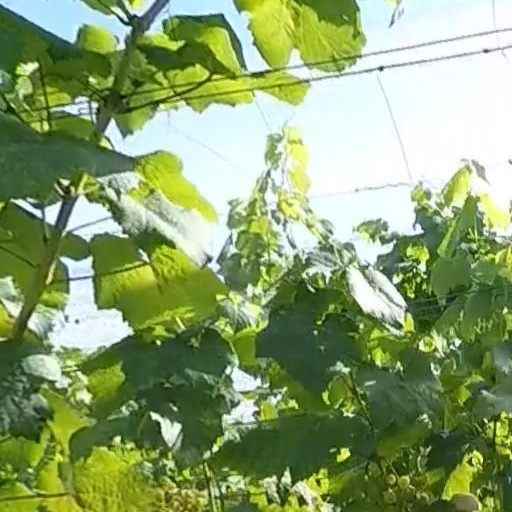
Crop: grape